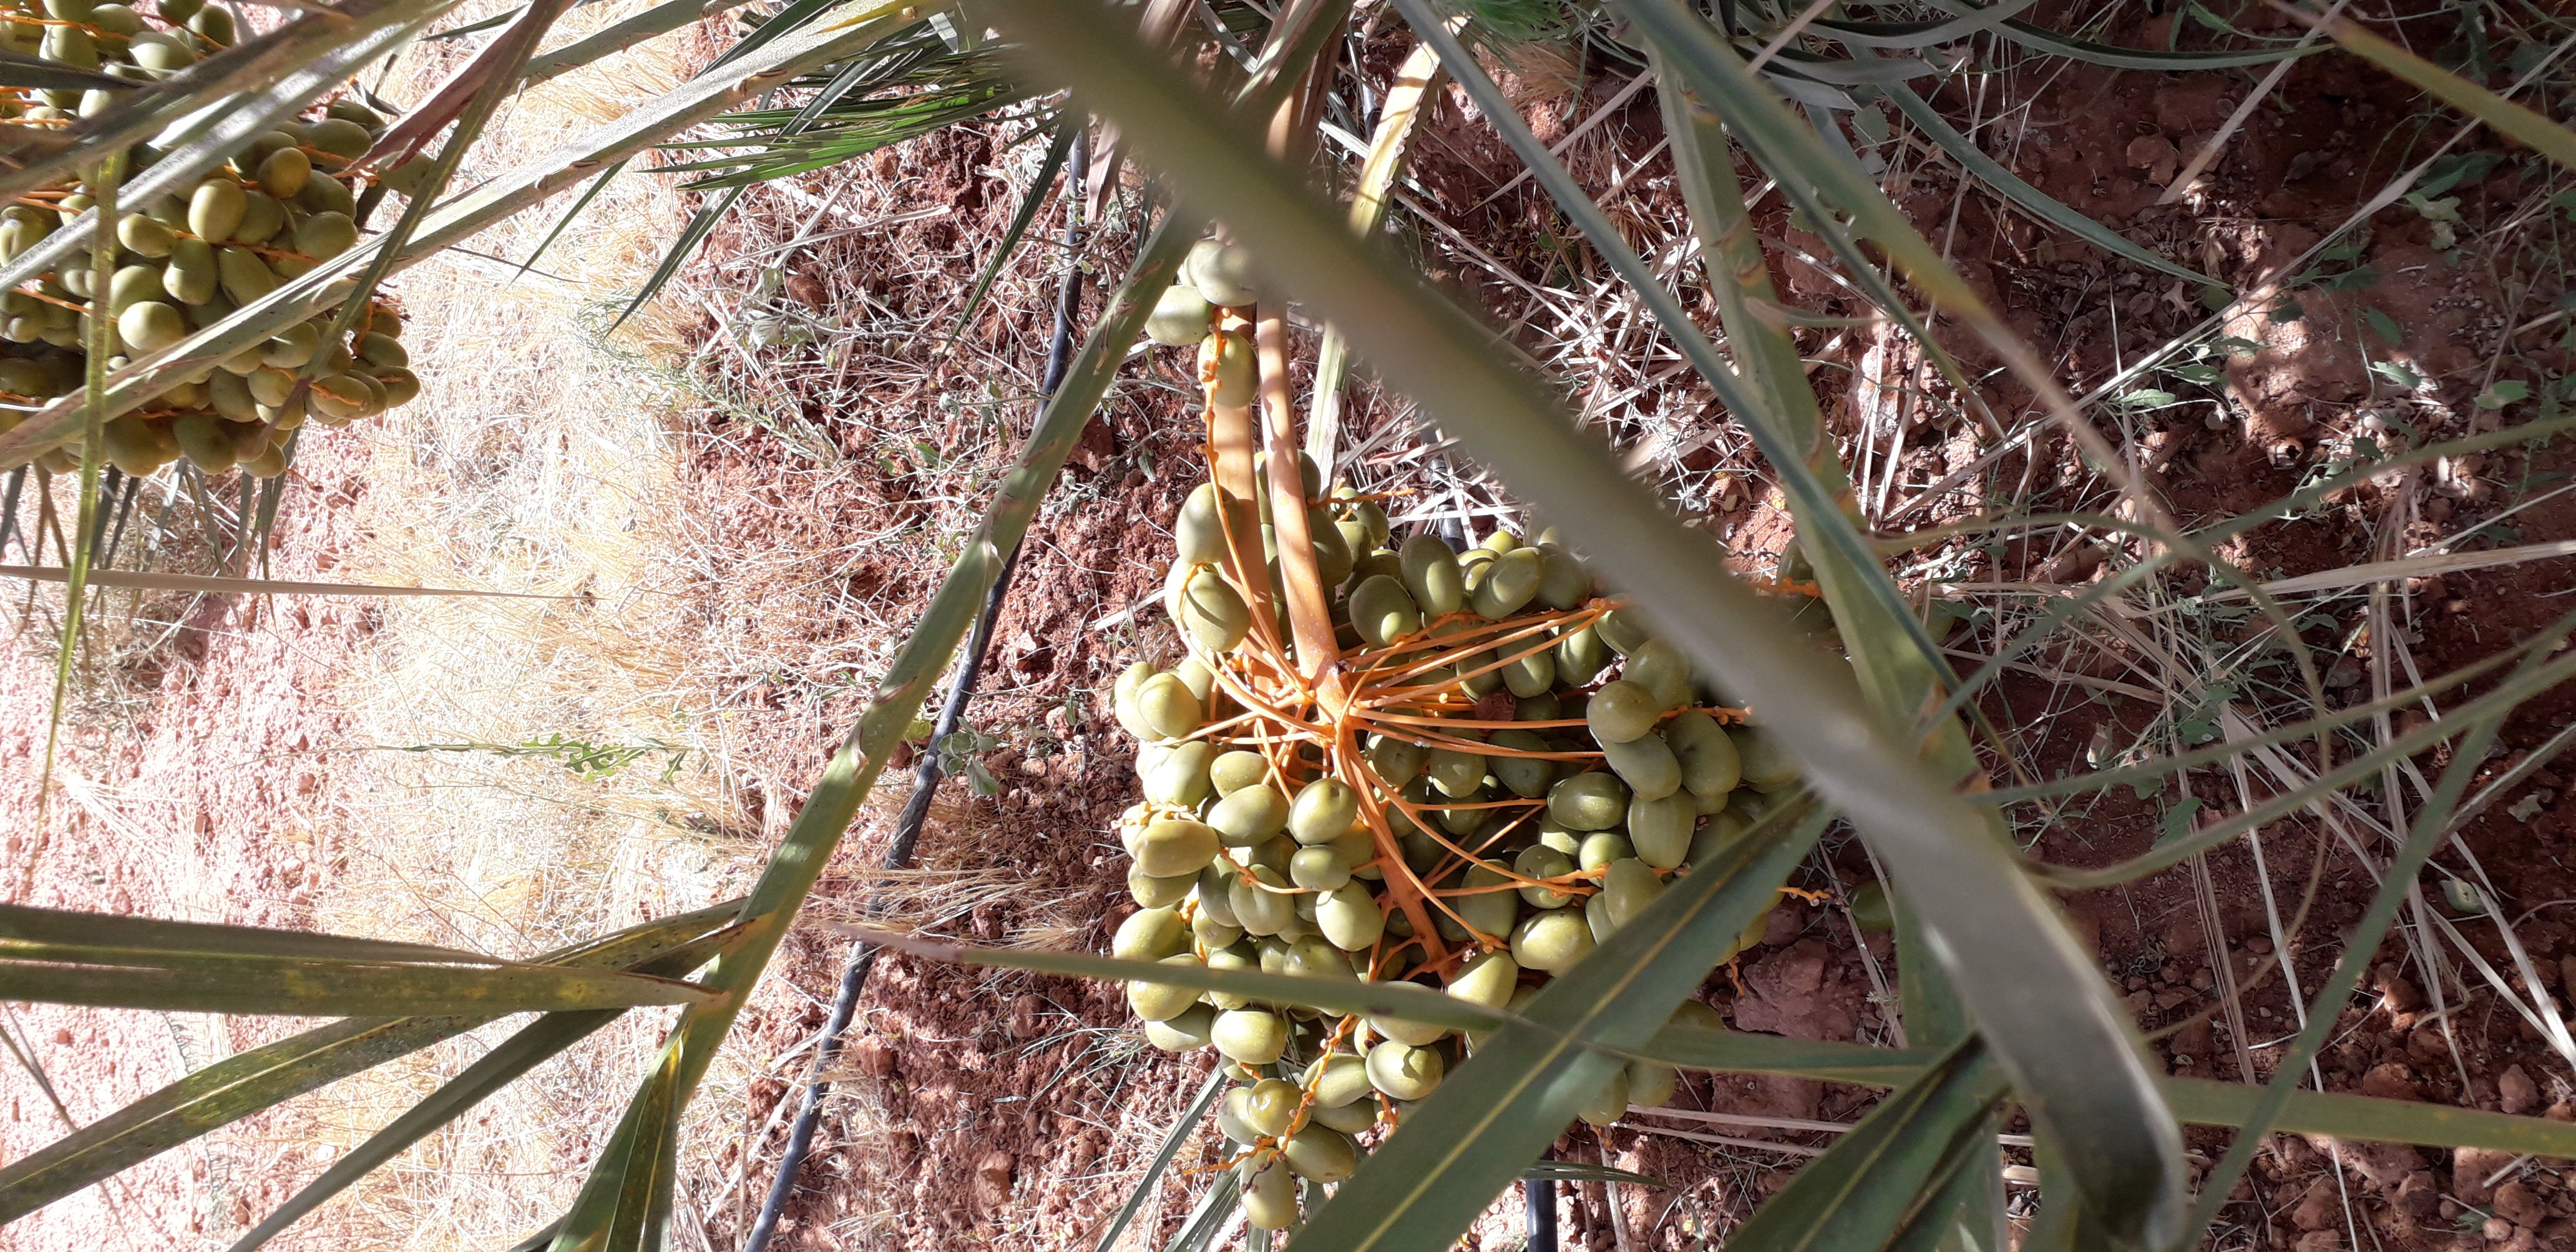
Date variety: Boufagous